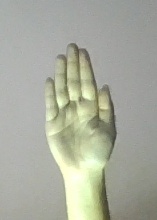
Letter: seen